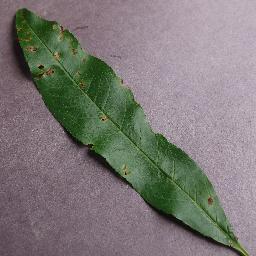
Label: Peach___Bacterial_spot